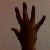
The image shows a hand gesture representing the number 5 in Indian Sign Language.